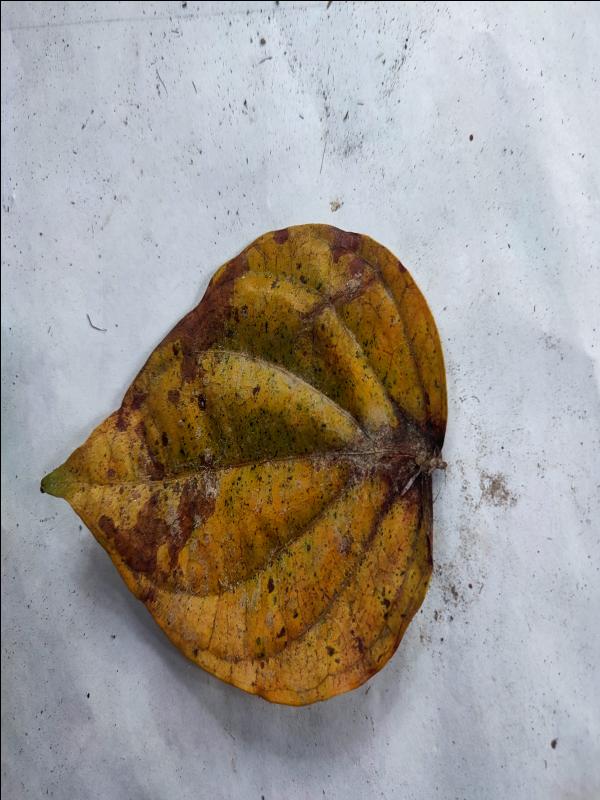
Label: Dried_Leaf